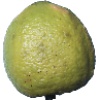
Label: Limes 1